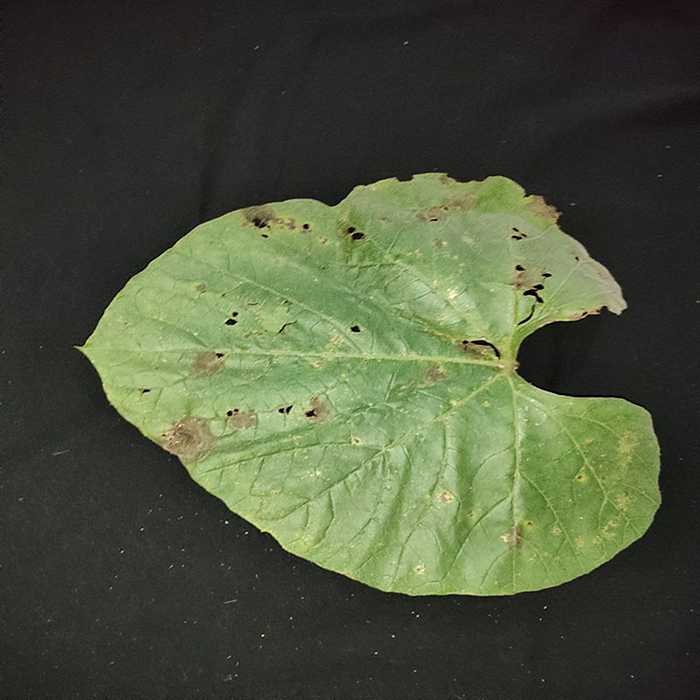
Plant: Bottle gourd
Label: Anthracnose